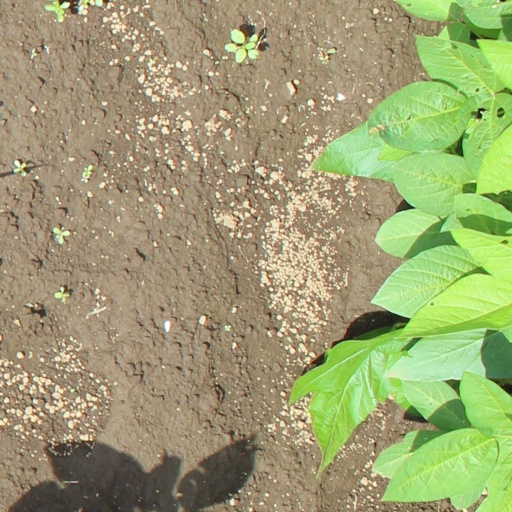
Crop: soybean